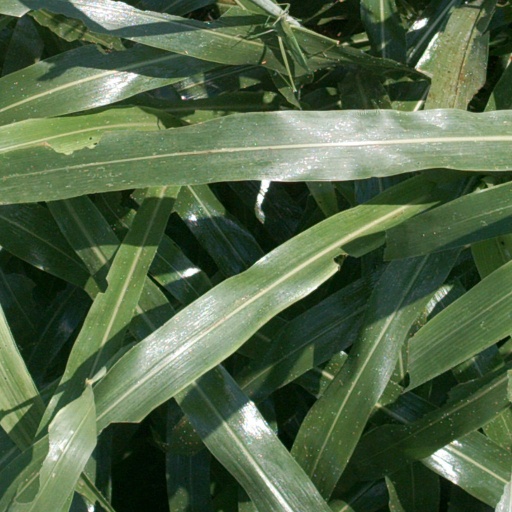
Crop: sorghum